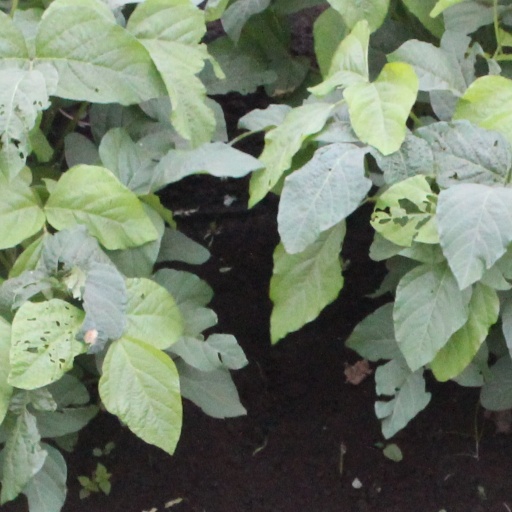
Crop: soybean